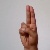
The image shows a hand gesture representing the letter 'U' in Indian Sign Language.